Fudge (role-playing game system)

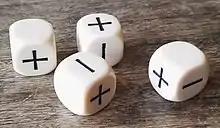
A set of Fudge dice

"Fudge" uses customized ""Fudge" dice" which have an equal number of plus, minus, and blank sides. A number of these dice are rolled, usually four at a time ("4dF" in Fudge dice notation), and for every plus side that comes up the result of using the Trait is considered one step higher (e.g. from "Fair" to "Good") and for every minus side that comes up the result is considered one step lower. The goal is to match or surpass the difficulty level, also on the adjective scale, of the test. Thus, a "Good" attribute is considered to be "Great" if the player were to roll two plus sides, one minus side, and one blank—the minus side cancels out one of the plus sides and the remaining plus side raises the result by one step. The same "Good" attribute would be considered "Poor" if you were to roll three minus sides and one blank. The same dice roll can be achieved with six-sided dice, treating a 1 or 2 as [−], a 3–4 as [ ] and a 5–6 as [+].